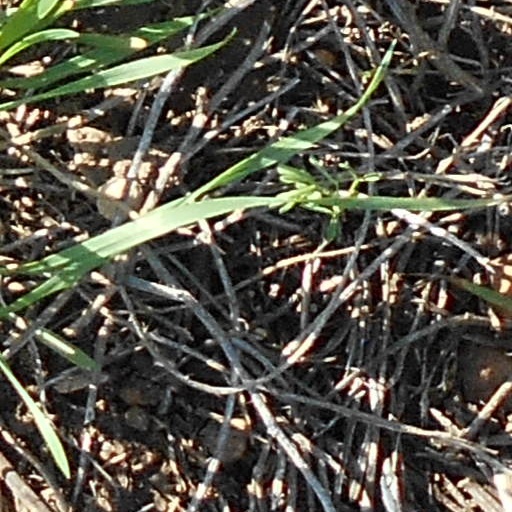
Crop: wheat